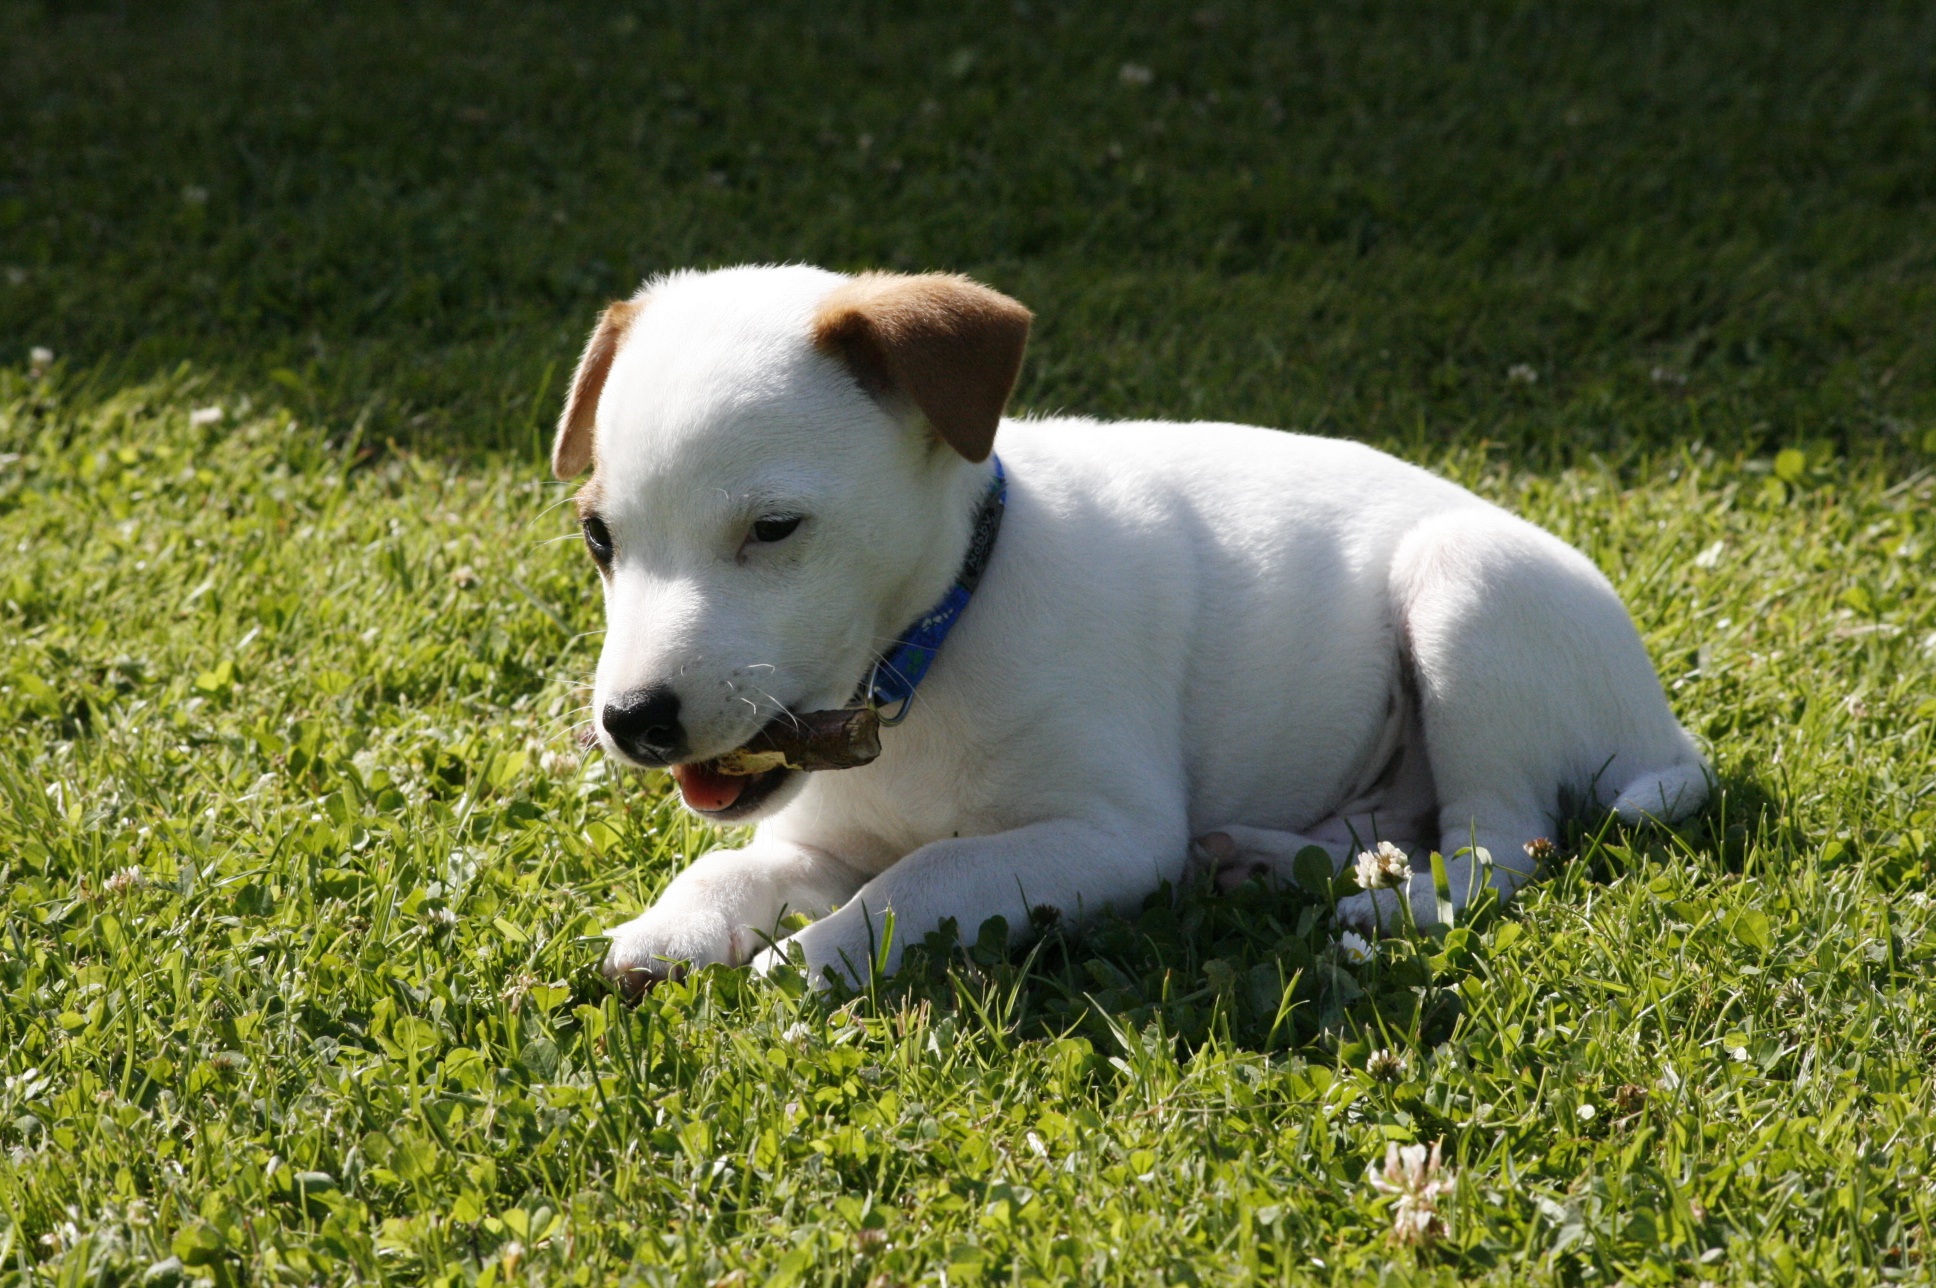
grass, puppy, dog, narrow, mammal, bulldog, pets, vertebrate, dog breed, terrier, parson russell terrier, jack russell terrier, dog like mammal, russell terrier, american bulldog, puppy dog